List of Hogan's Heroes characters

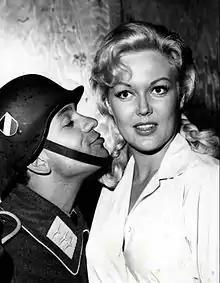
Robert Clary as LeBeau and Cynthia Lynn as Fräulein Helga

Free French Air Force Corporal Louis LeBeau (portrayed by Robert Clary) is a skilled chef and occasional tailor. He is passionate about his cooking and patriotism for France. LeBeau frequently uses his culinary skills to impress Klink's guests, and Hogan uses LeBeau's culinary prowess to gain access to Klink's guests at dinners or banquets. LeBeau is also frequently seen bribing Schultz with food for information. He is friendly with camp's guard dogs, which makes it possible to use a hidden tunnel entrance located under a doghouse in the kennel. Though claustrophobic, he sometimes facilitates Hogan's operations by hiding in small spaces, such as the safe in Colonel Klink's office, boxes, crates, or a dumbwaiter. Both Schultz and Klink frequently refer to LeBeau as "the cockroach", due to his small stature.